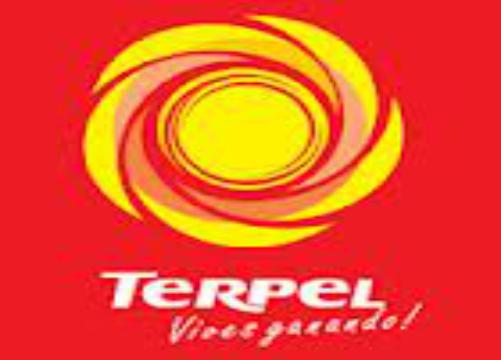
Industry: Transportation